Salud Carbajal

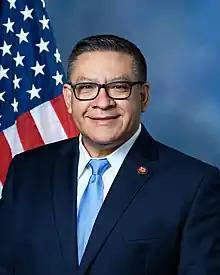
Official Portrait, 2020

Salud Ortiz Carbajal (born November 18, 1964) is a Mexican-American politician serving as the U.S. representative for California's 24th congressional district since 2017. He is a member of the Democratic Party, and his district covers Santa Maria, San Luis Obispo and Santa Barbara.